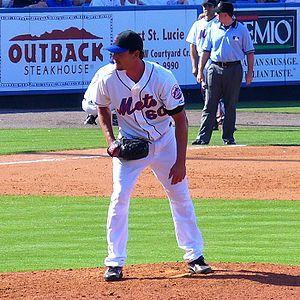
Scott David Schoeneweis, né le 2 octobre 1973 à Long Branch aux États-Unis, est un joueur américain de baseball évoluant en Ligue majeure de baseball de 2003 à 2010. Il remporte la Série mondiale 2002 avec les Angels d'Anaheim. Schoeneweis commence la saison 2010 avec les Red Sox de Boston, mais il est libéré de son contrat le 20 mai 2010.